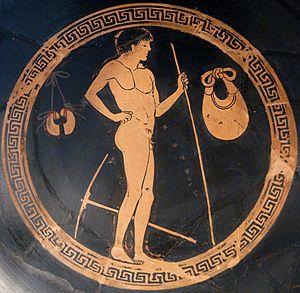
Scène de gymnase